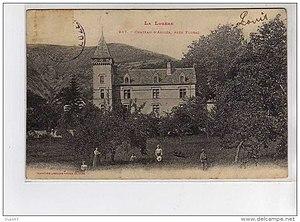
Les prés d'ariges au début du XXème
Le château d'Arigès est un château situé à Bédouès dans le département français de la Lozère.